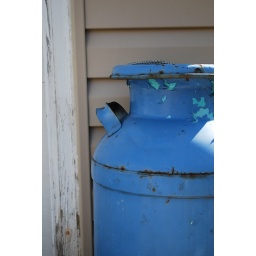
the infamous blue can thts always in front of my house